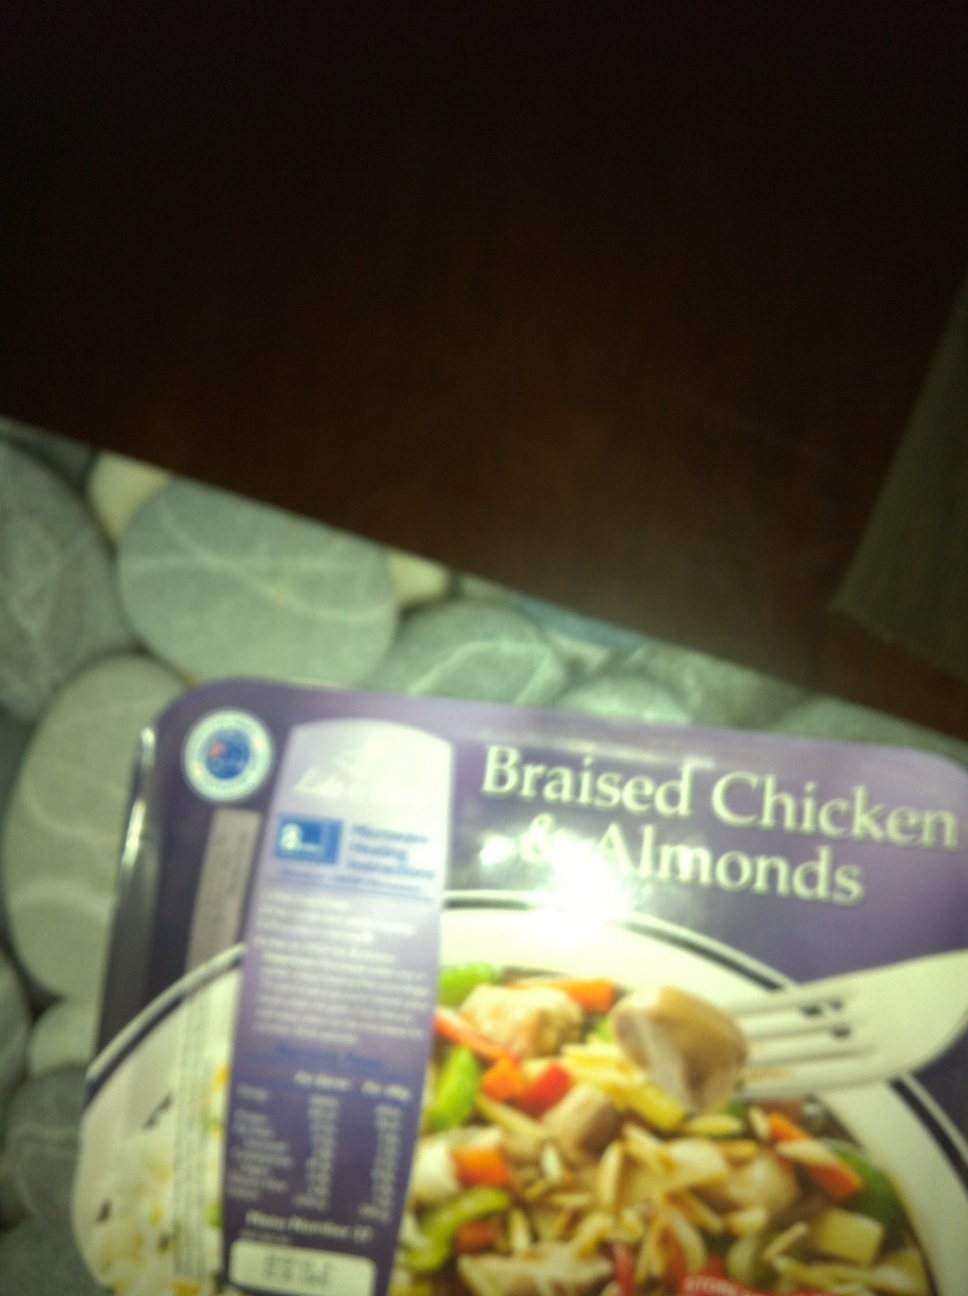Question: what is in this box?
Answer: braised chicken almonds